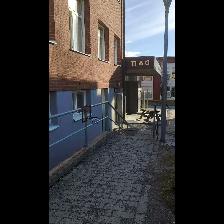
Label: NonHuman